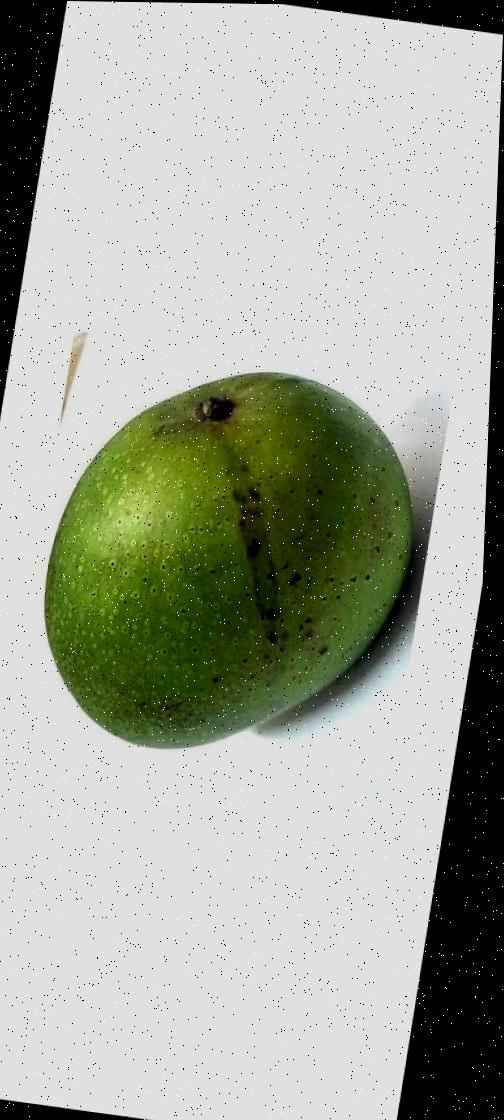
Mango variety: Ashshina Zhinuk